Home Properties

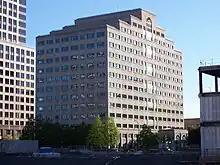
Former headquarters in downtown Rochester, New York

Home Properties was a real estate investment trust that invested in apartments. As of December 31, 2014, the company owned and operated 121 apartment complexes with 42,107 apartment units, all in Washington, D.C., Baltimore, Philadelphia, Long Island, Northern New Jersey, Boston, Chicago, and Florida. The company was acquired by Lone Star Funds in 2015 and dissolved.